Arvert

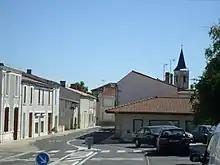
Street in Arvert

Arvert depends on the "Academy of Poitiers". The town has a kindergarten (small, medium, and large section) and an elementary school. Both schools have a school restaurant (self-service for students from the CP).